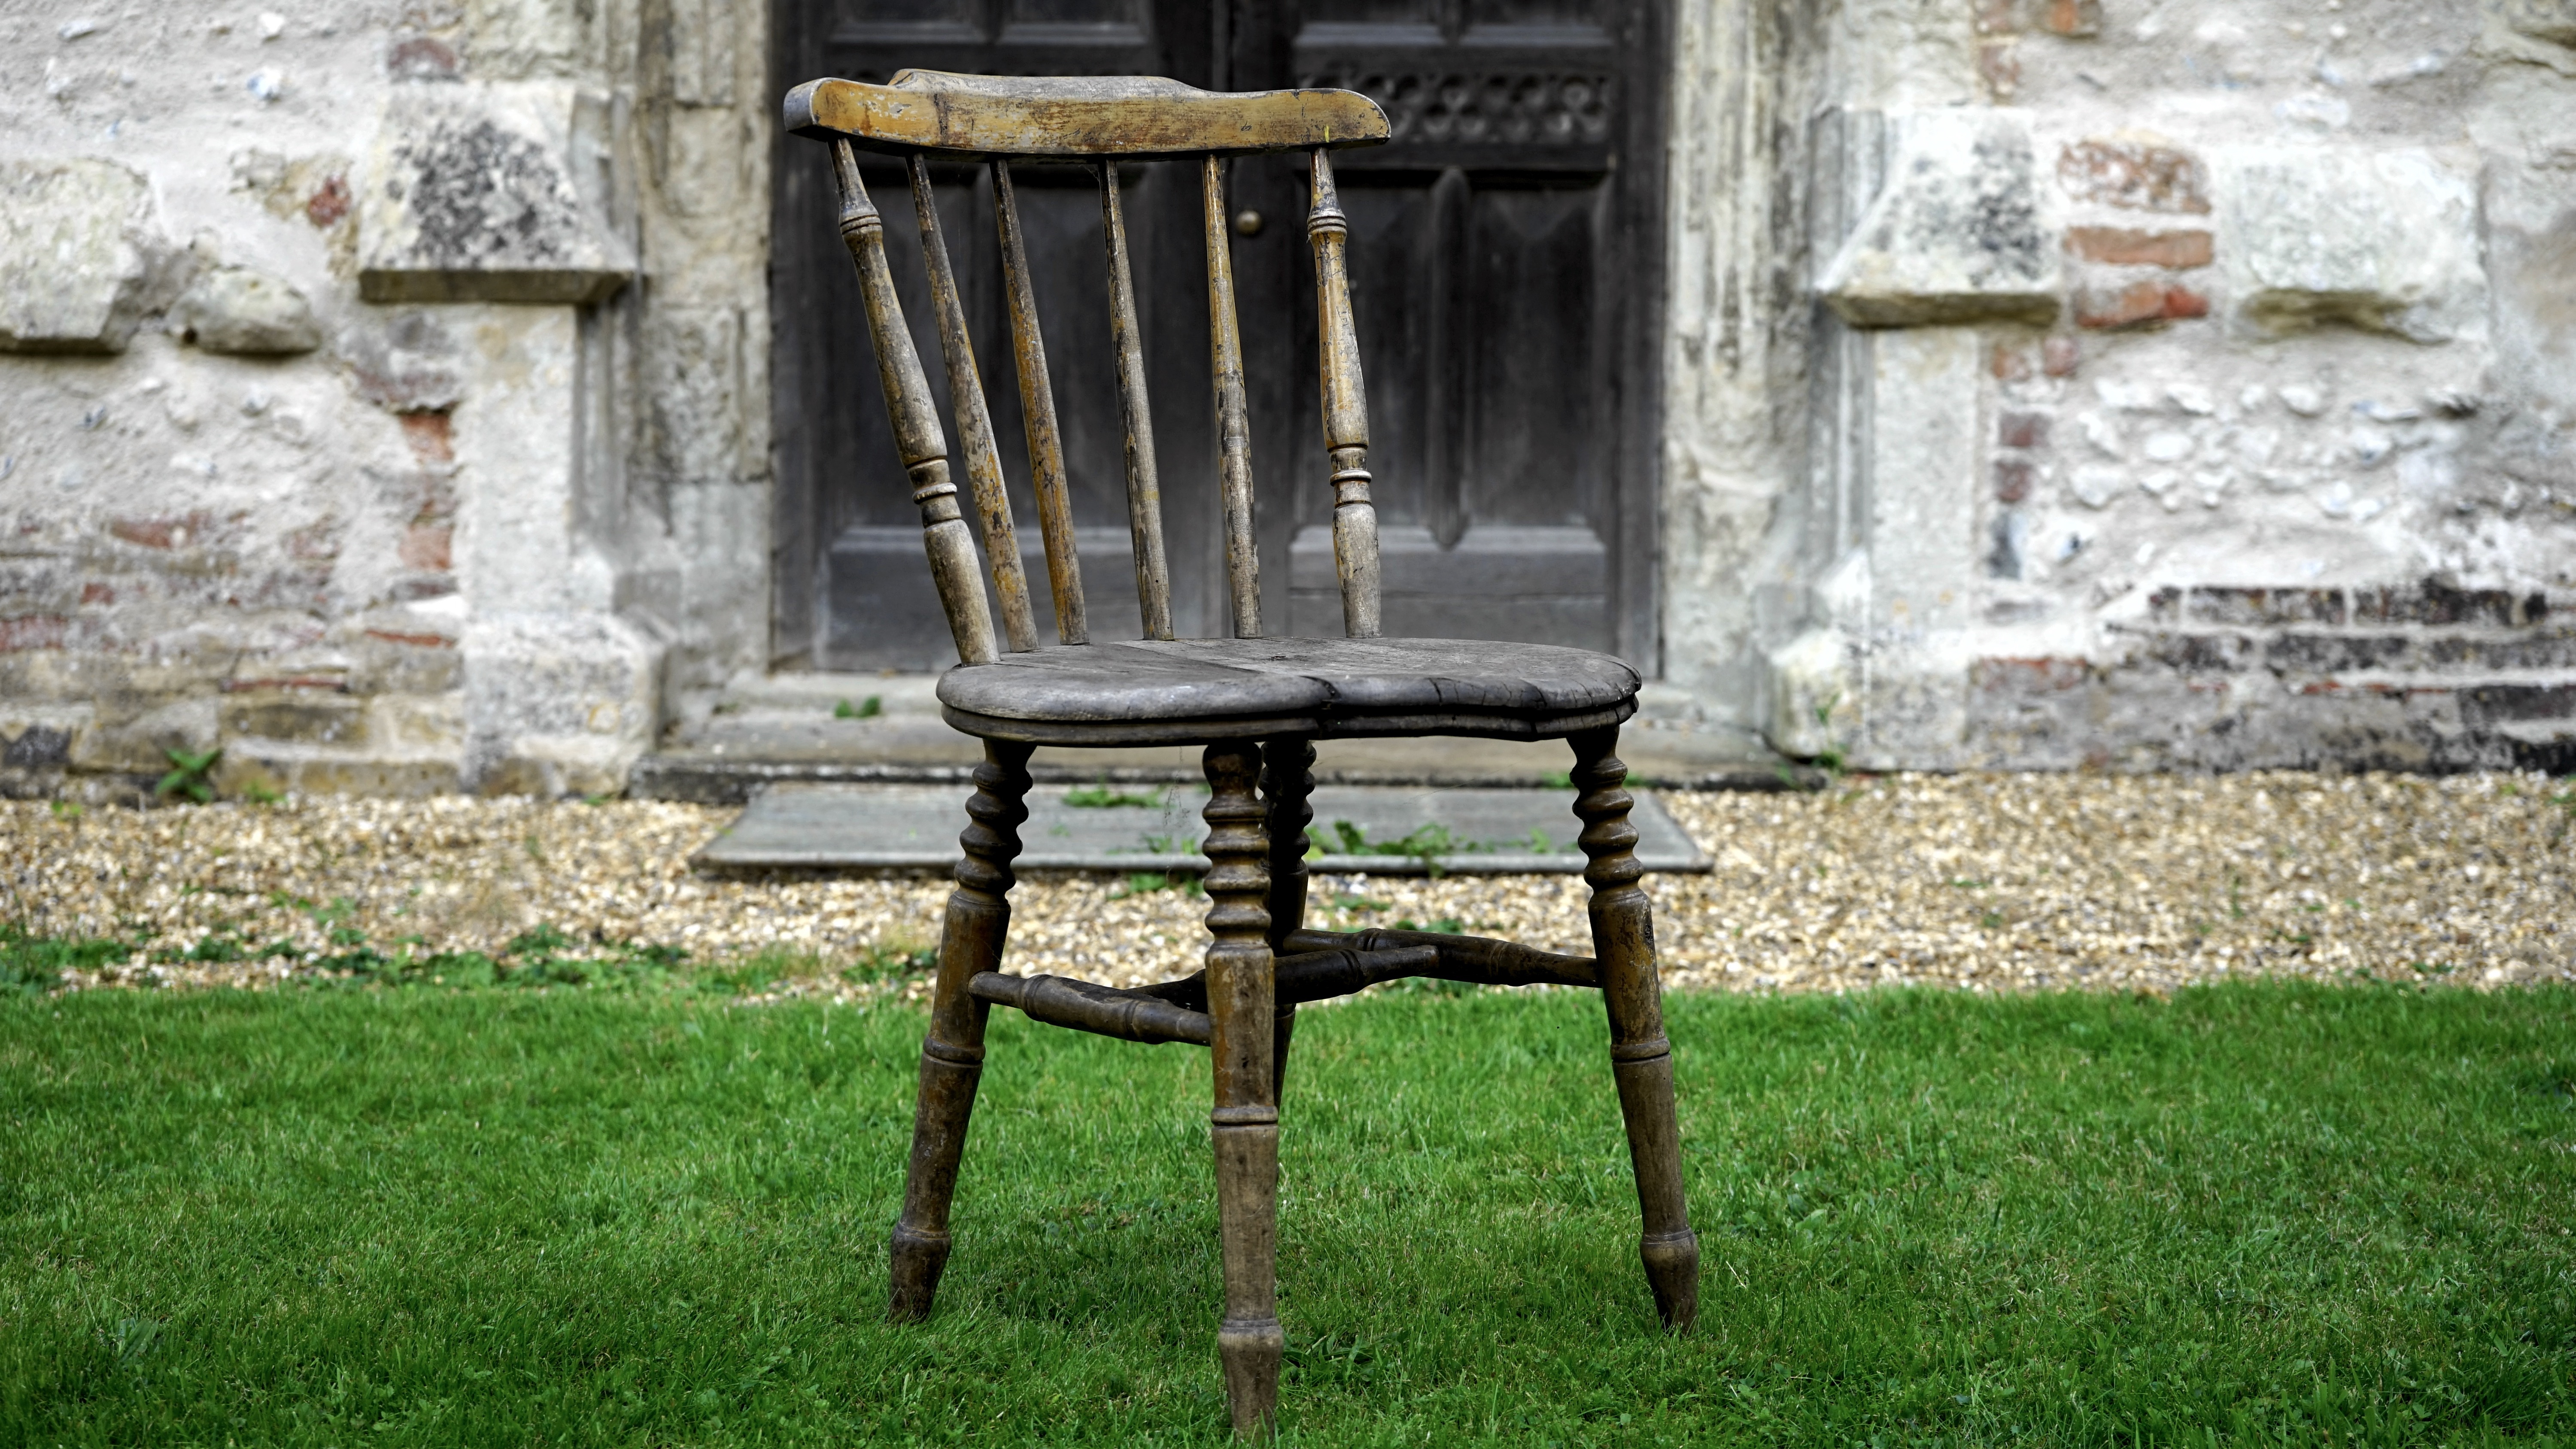
table, light, wood, chair, seat, old, rustic, furniture, wooden, style, stylish, comfortable, man made object